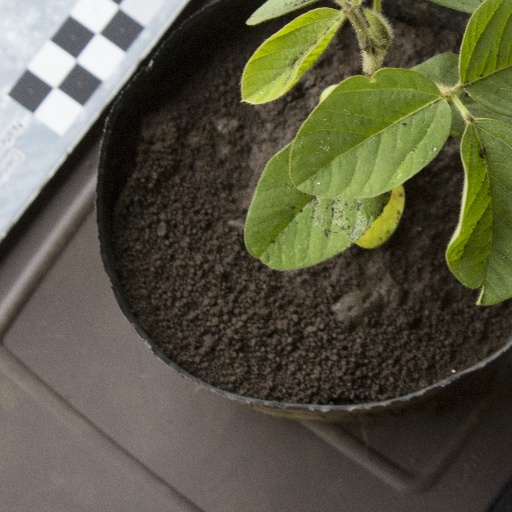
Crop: soybean